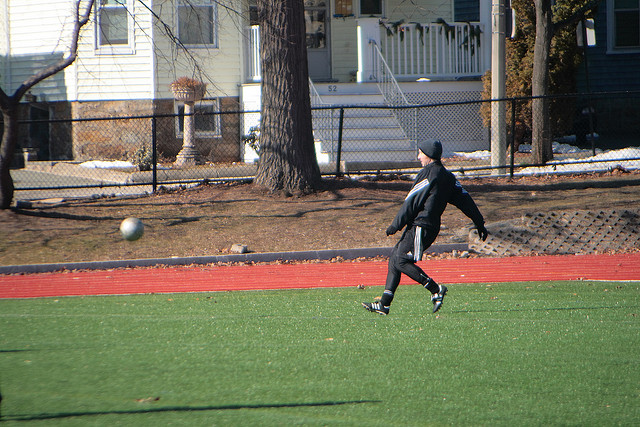
người đàn ông áo đen đang sút bóng trên sân cỏ